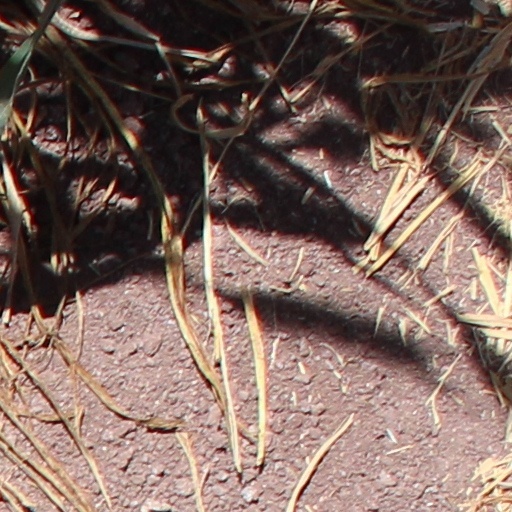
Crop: wheat